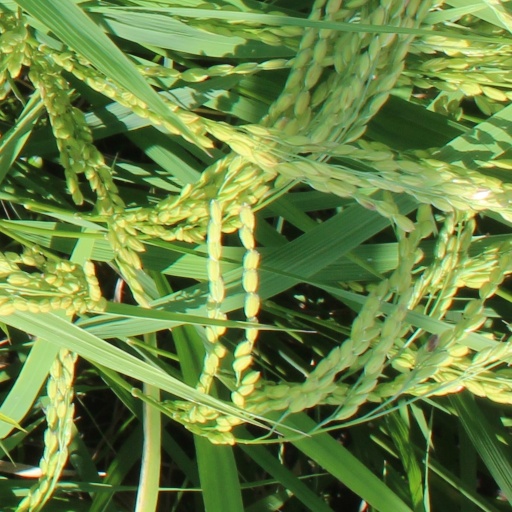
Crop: rice